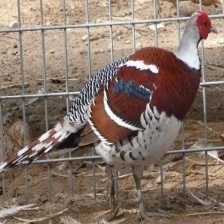
Species: ELLIOTS  PHEASANT
Scientific name: SYRMATICUS ELLIOTI